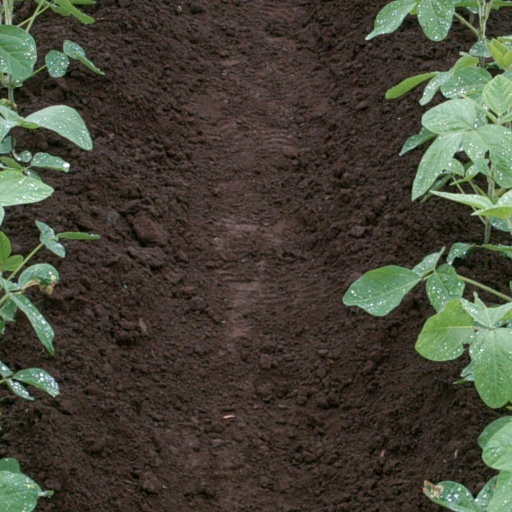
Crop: soybean